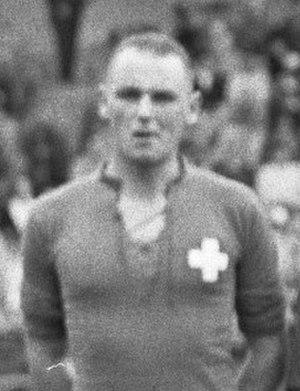
Willy Steffen, né le 17 mars 1925 à Berne et mort le 5 mai 2005, est un footballeur suisse.